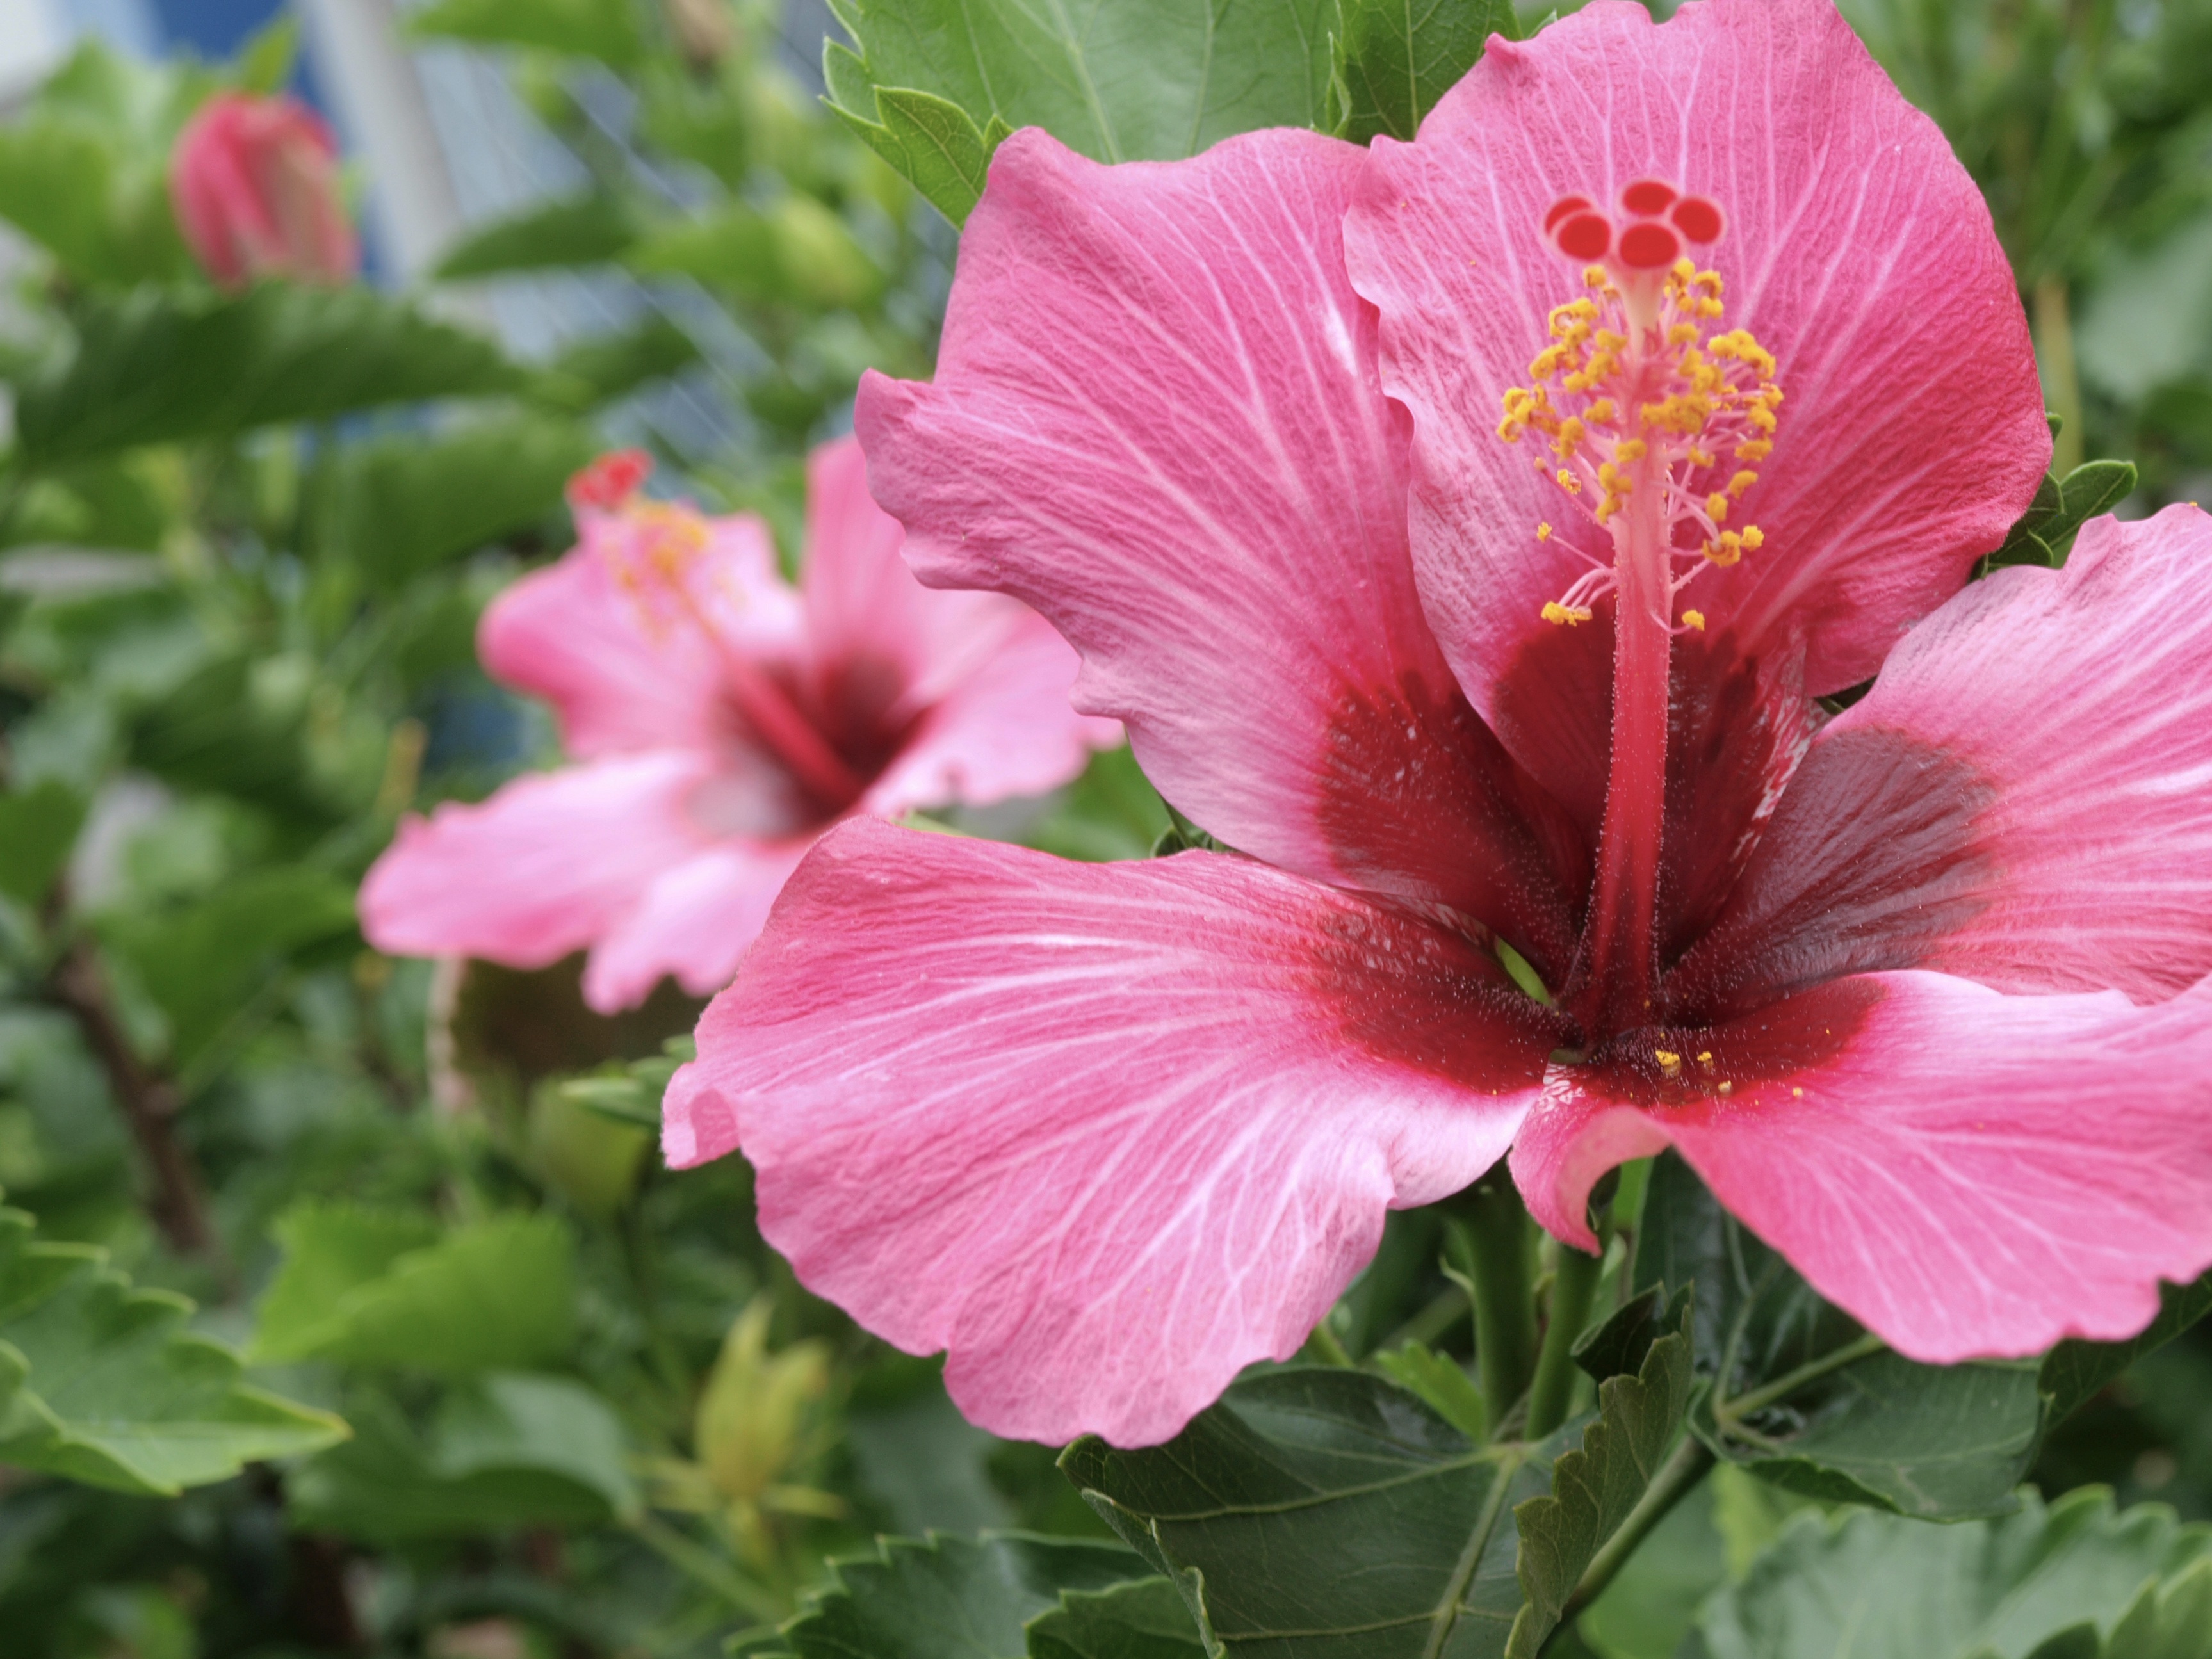
nature, blossom, plant, flower, petal, floral, botany, flora, flowers, shrub, hibiscus, malvales, hollyhocks, flowery, flowering plant, delicate flower, flowery hazel, chinese hibiscus, annual plant, land plant, mallow family